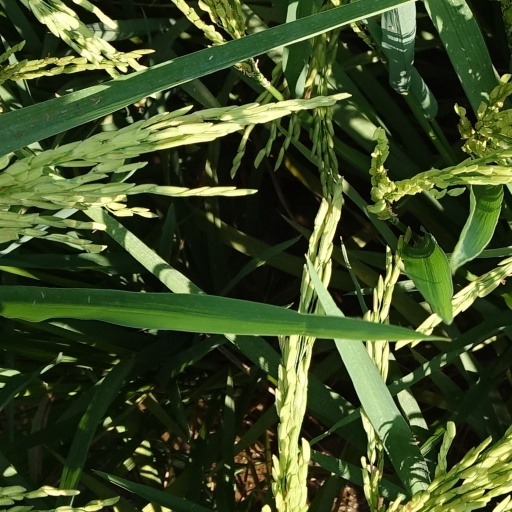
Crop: rice